British Rail Class 31

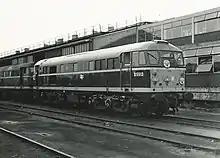
D5513, one of the original batch, in BR green livery

These first 20 locomotives, originally numbered D5500–D5519, were always easily recognisable as they did not have the headcode box mounted on the roof above the cab, leading to the nickname "Skinheads". They were also nicknamed "Gurglers" from the noise of their engines, and "Toffee Apples" from the shape of the control key which had to be taken from cab to cab when changing ends. These pilot scheme locomotives were non-standard in having Electro-Magnetic Multiple-Working control equipment, and were limited to . After being involved in a serious collision D5518 was rebuilt in September 1967 as a standard locomotive, with indicator boxes, and blue star coupling code.